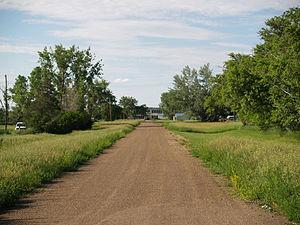
La ville de Haynes est située dans le comté d’Adams, dans l’État du Dakota du Nord, aux États-Unis. Sa population s’élevait à 23 habitants lors du recensement de 2010, estimée à 24 habitants en 2018.